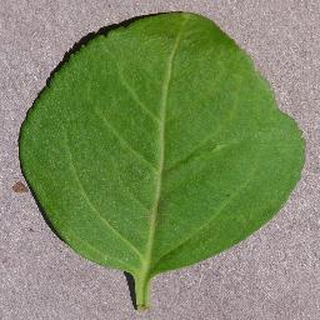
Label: healthy_cherry